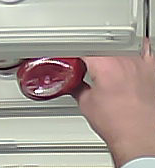
Product: heinz_ketchup